Castle of Châteauneuf-du-Pape

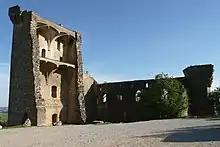
Ruins of a château

In 1858 The ground floor of the keep was rented as a warehouse on condition the tenants allow visitors who wished to see it to do so. In 1892, the ruin was deeded back to the state and immediately classified as a historic monument.